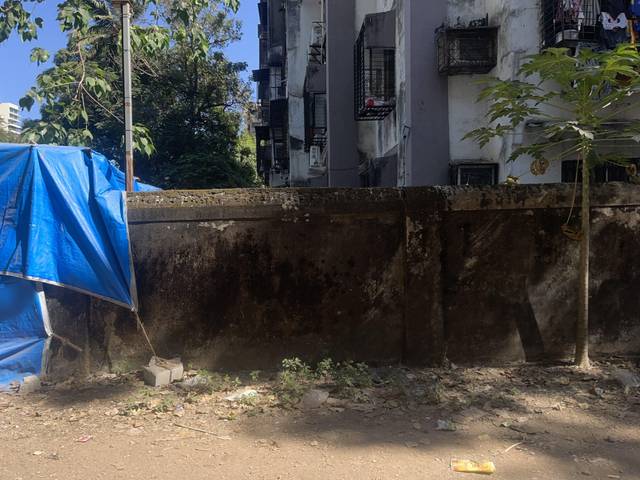
Region: India
Coordinates: 19.199, 72.842